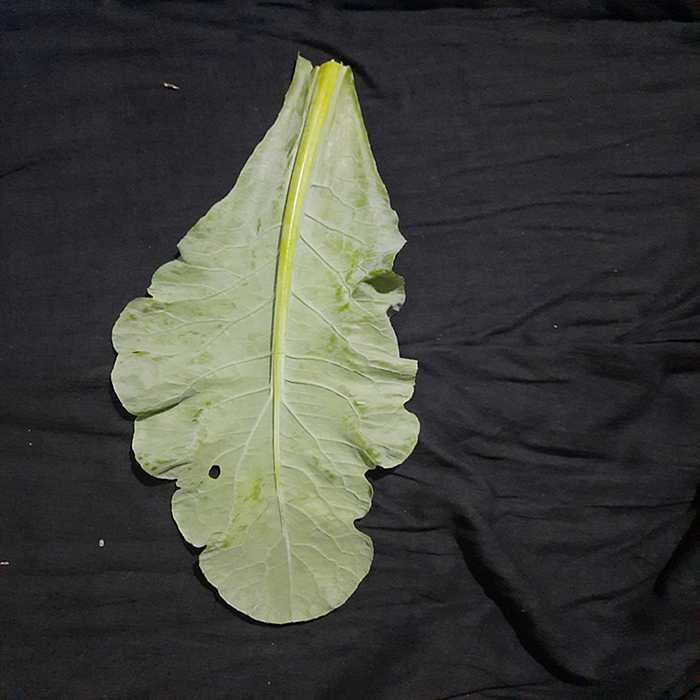
Plant: Cauliflower
Label: Fresh leaf